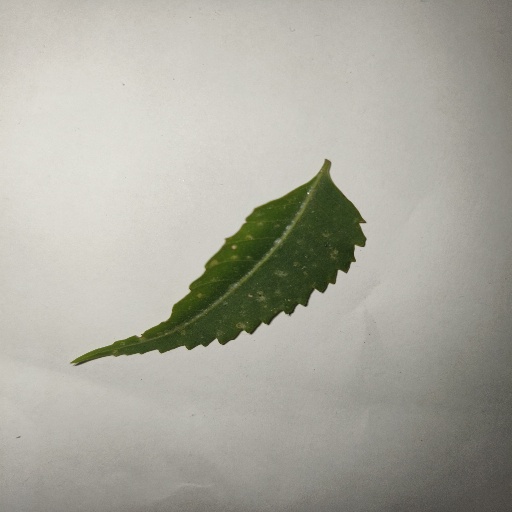
Species: Neem
Leaf condition: Powdery Mildew